Adrianna Franch

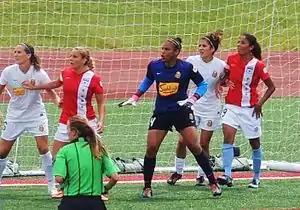
July 4, 2013; Adrianna Franch defending a corner kick in Chicago Red Stars vs Western New York Flash. Left to right:Katherine Reynolds-16, Adriana Leon-16, Adrianna Franch-24, Angela Salem-6, Maribel Dominguez-9

On January 18, 2013, Franch was the sixth pick during the first round of the 2013 college draft of National Women's Soccer League; the first goalkeeper picked by any team and the first player picked by Western New York Flash. Franch said of the Flash, "They are a very strong team that plays together and knows how to win. It's an environment that I'm really excited to be around because they have a lot of drive and heart."